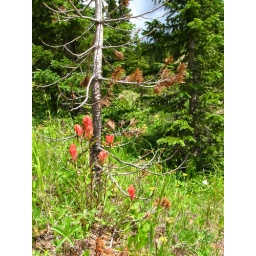
This pretty paintbrush was growing beside a tree that had died, most likely a victim of the pine bark beetle.